Farm to Market Road 3078

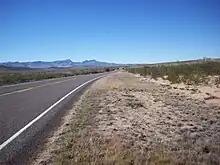
Image of FM 3078 passing through desert shrub land with the Davis Mountains looming in the distance.

FM 3078 status as a former U.S. highway during construction makes it built beyond the usual standards as a farm to market road. The two-lane road has broad lanes and paved shoulders. The road has bridges over all water crossings and no sharp turns or curves allowing a 70-mile per hour speed limit. The road travels through ranch land just north of the foothills of the Davis Mountains. There are no major intersections along the length of the road, and the road passes through no cities or towns before reaching its eastern terminus at Toyahvale. Along SH 17 about beyond the terminus at Toyahvale is a junction with Park Road 30 at Balmorhea State Park.